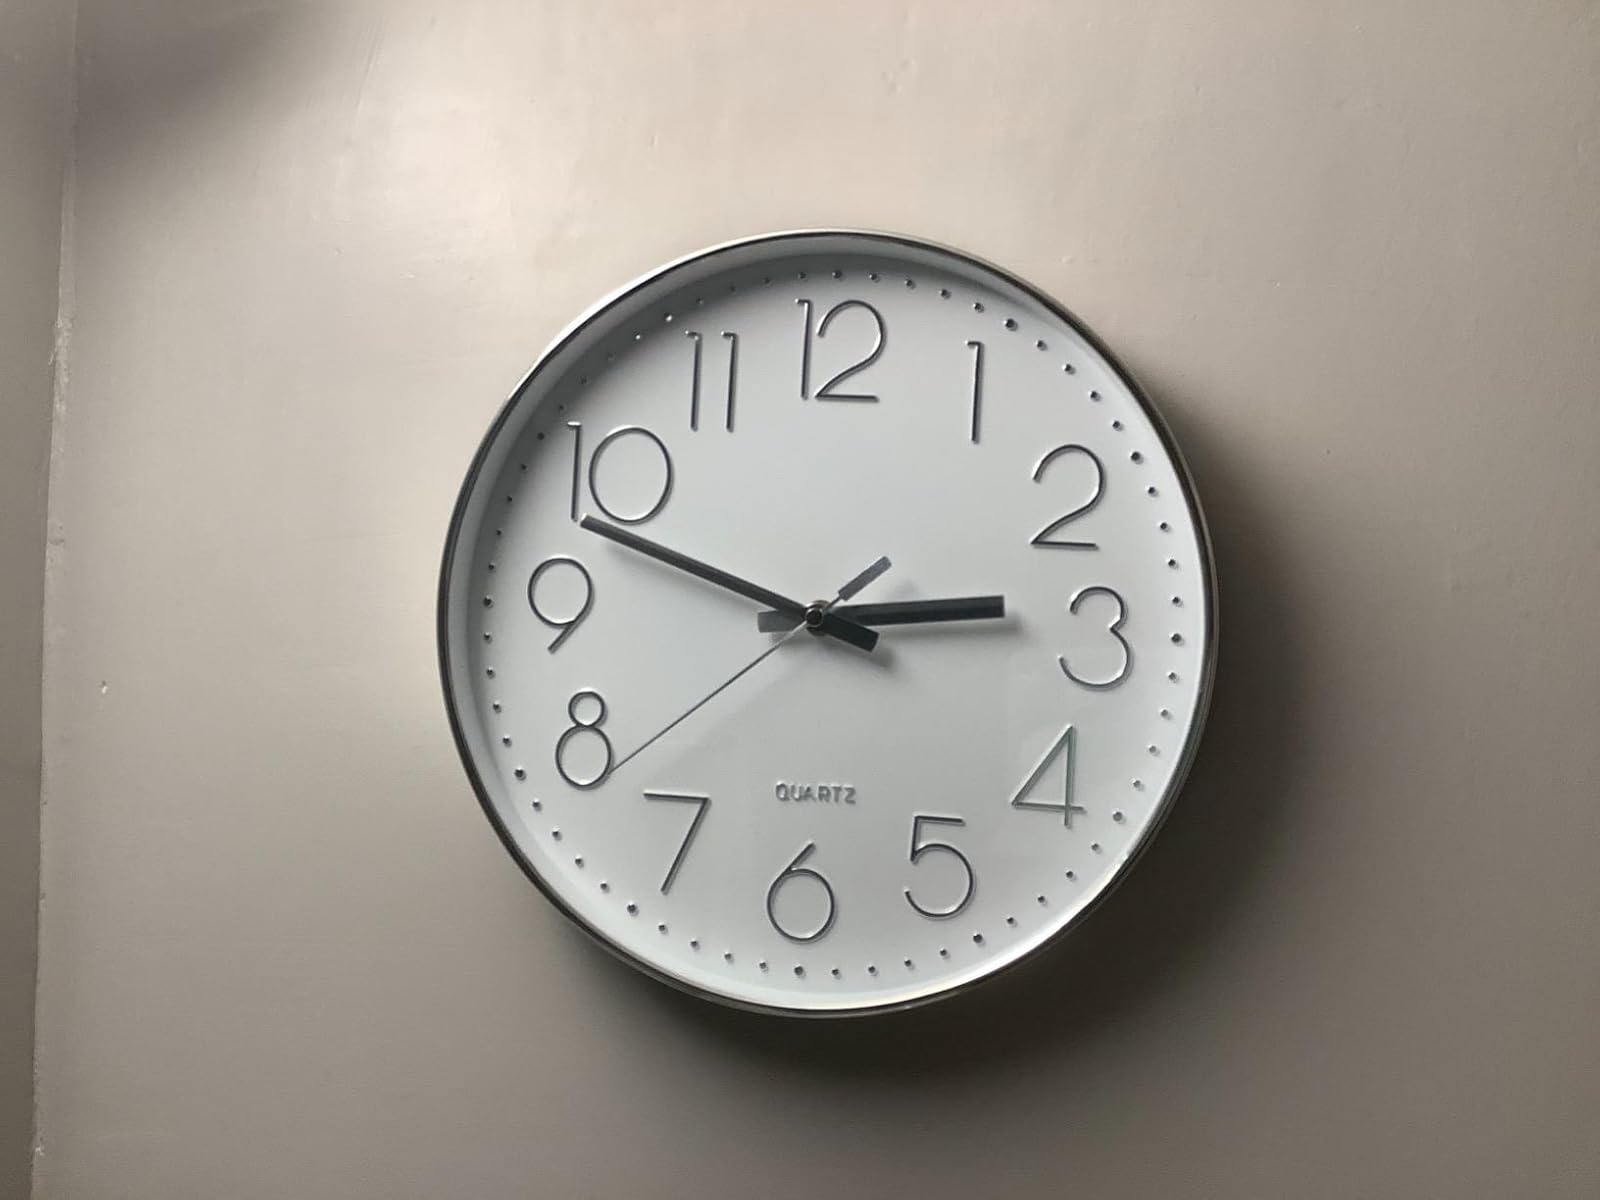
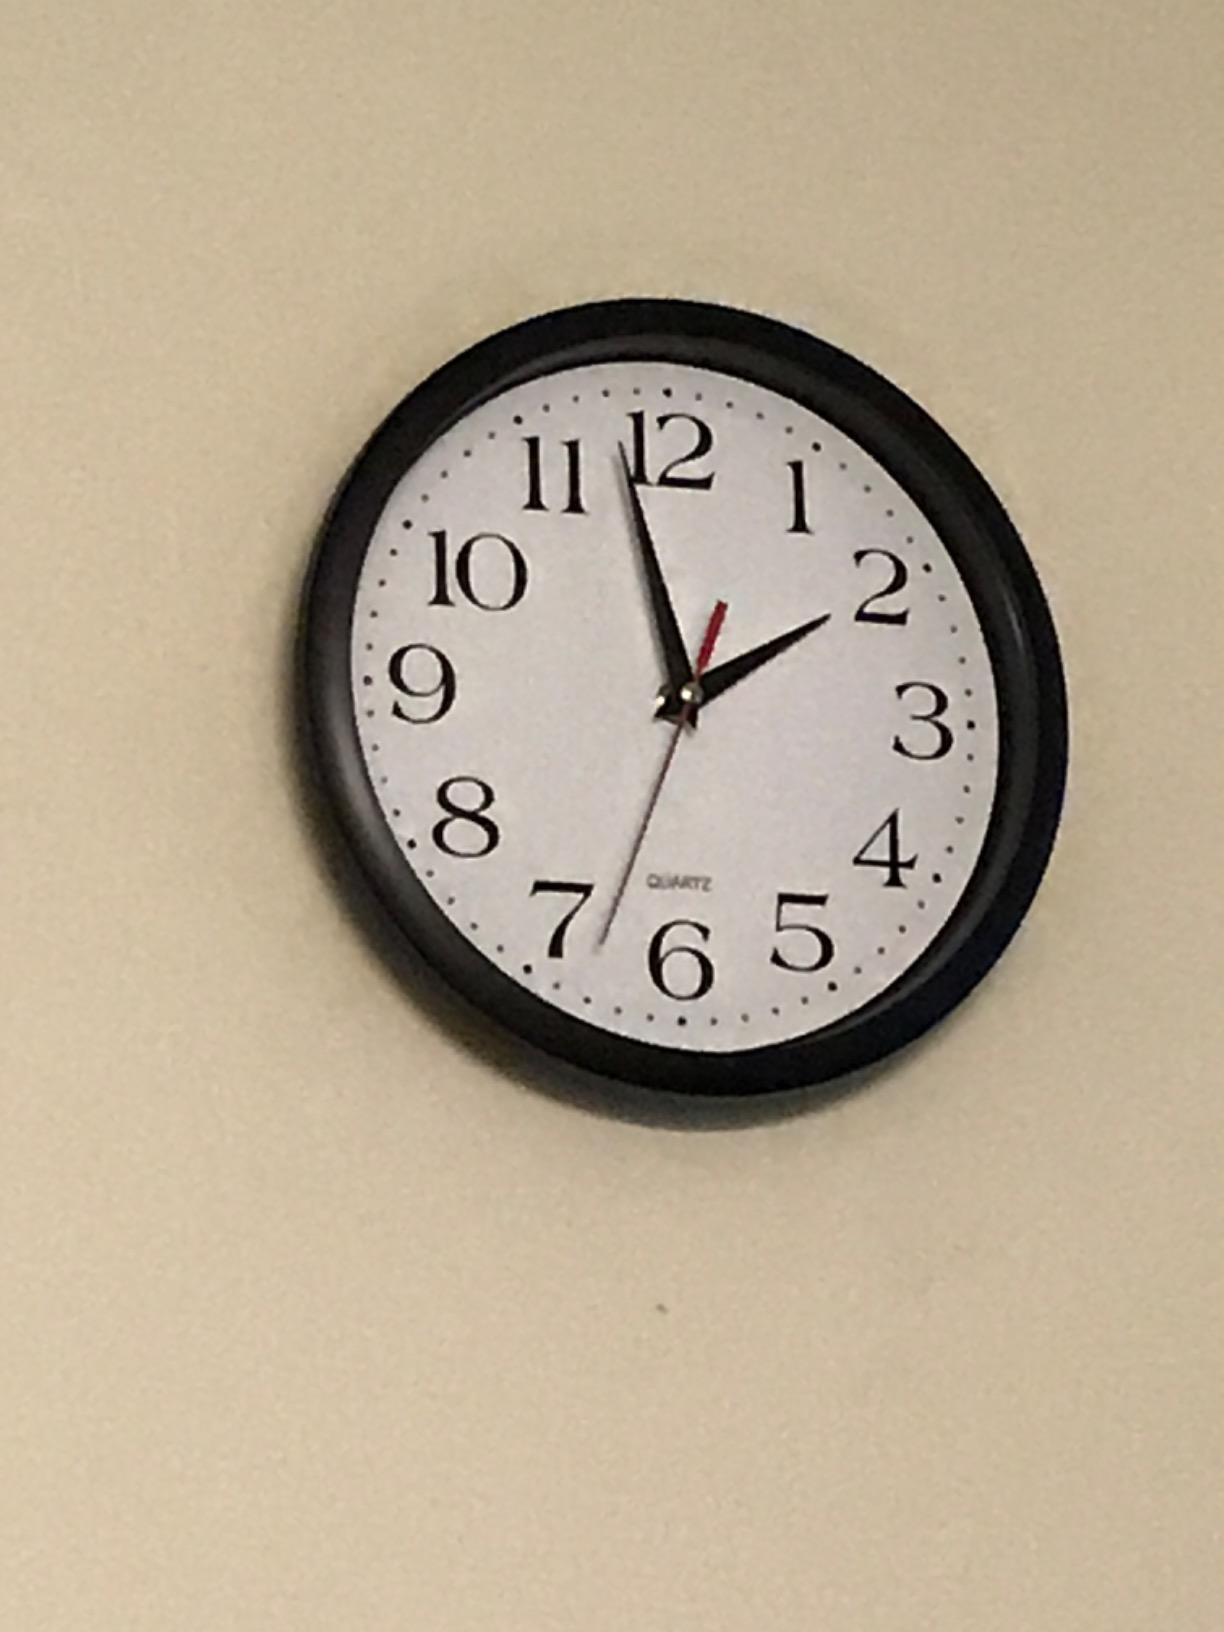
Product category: clock
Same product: no